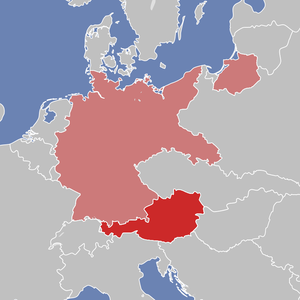
L'Autriche sous le nazisme est une période de l'histoire de l'Autriche, depuis l'annexion du pays par le Reich allemand le 12 mars 1938 — connue sous le nom d'Anschluss — jusqu’à la fin de la Seconde Guerre mondiale et le rétablissement de la République d'Autriche le 27 avril 1945. La fin temporaire du statut d'État de l'Autriche et la prise de pouvoir par le parti nazi ont été précédées par la Première république autrichienne. Cette Première République, née de l'effondrement de la double monarchie de l'Empire austro-hongrois à la fin de la Première Guerre mondiale et qui ne peut rejoindre la jeune République de Weimar en 1919 à cause de l'interdiction imposée par les puissances victorieuses, est caractérisée par de nombreuses tensions sociales et politiques telles que la guerre civile autrichienne, le putsch de juillet, l'austrofascisme et traverse plusieurs crises économiques.